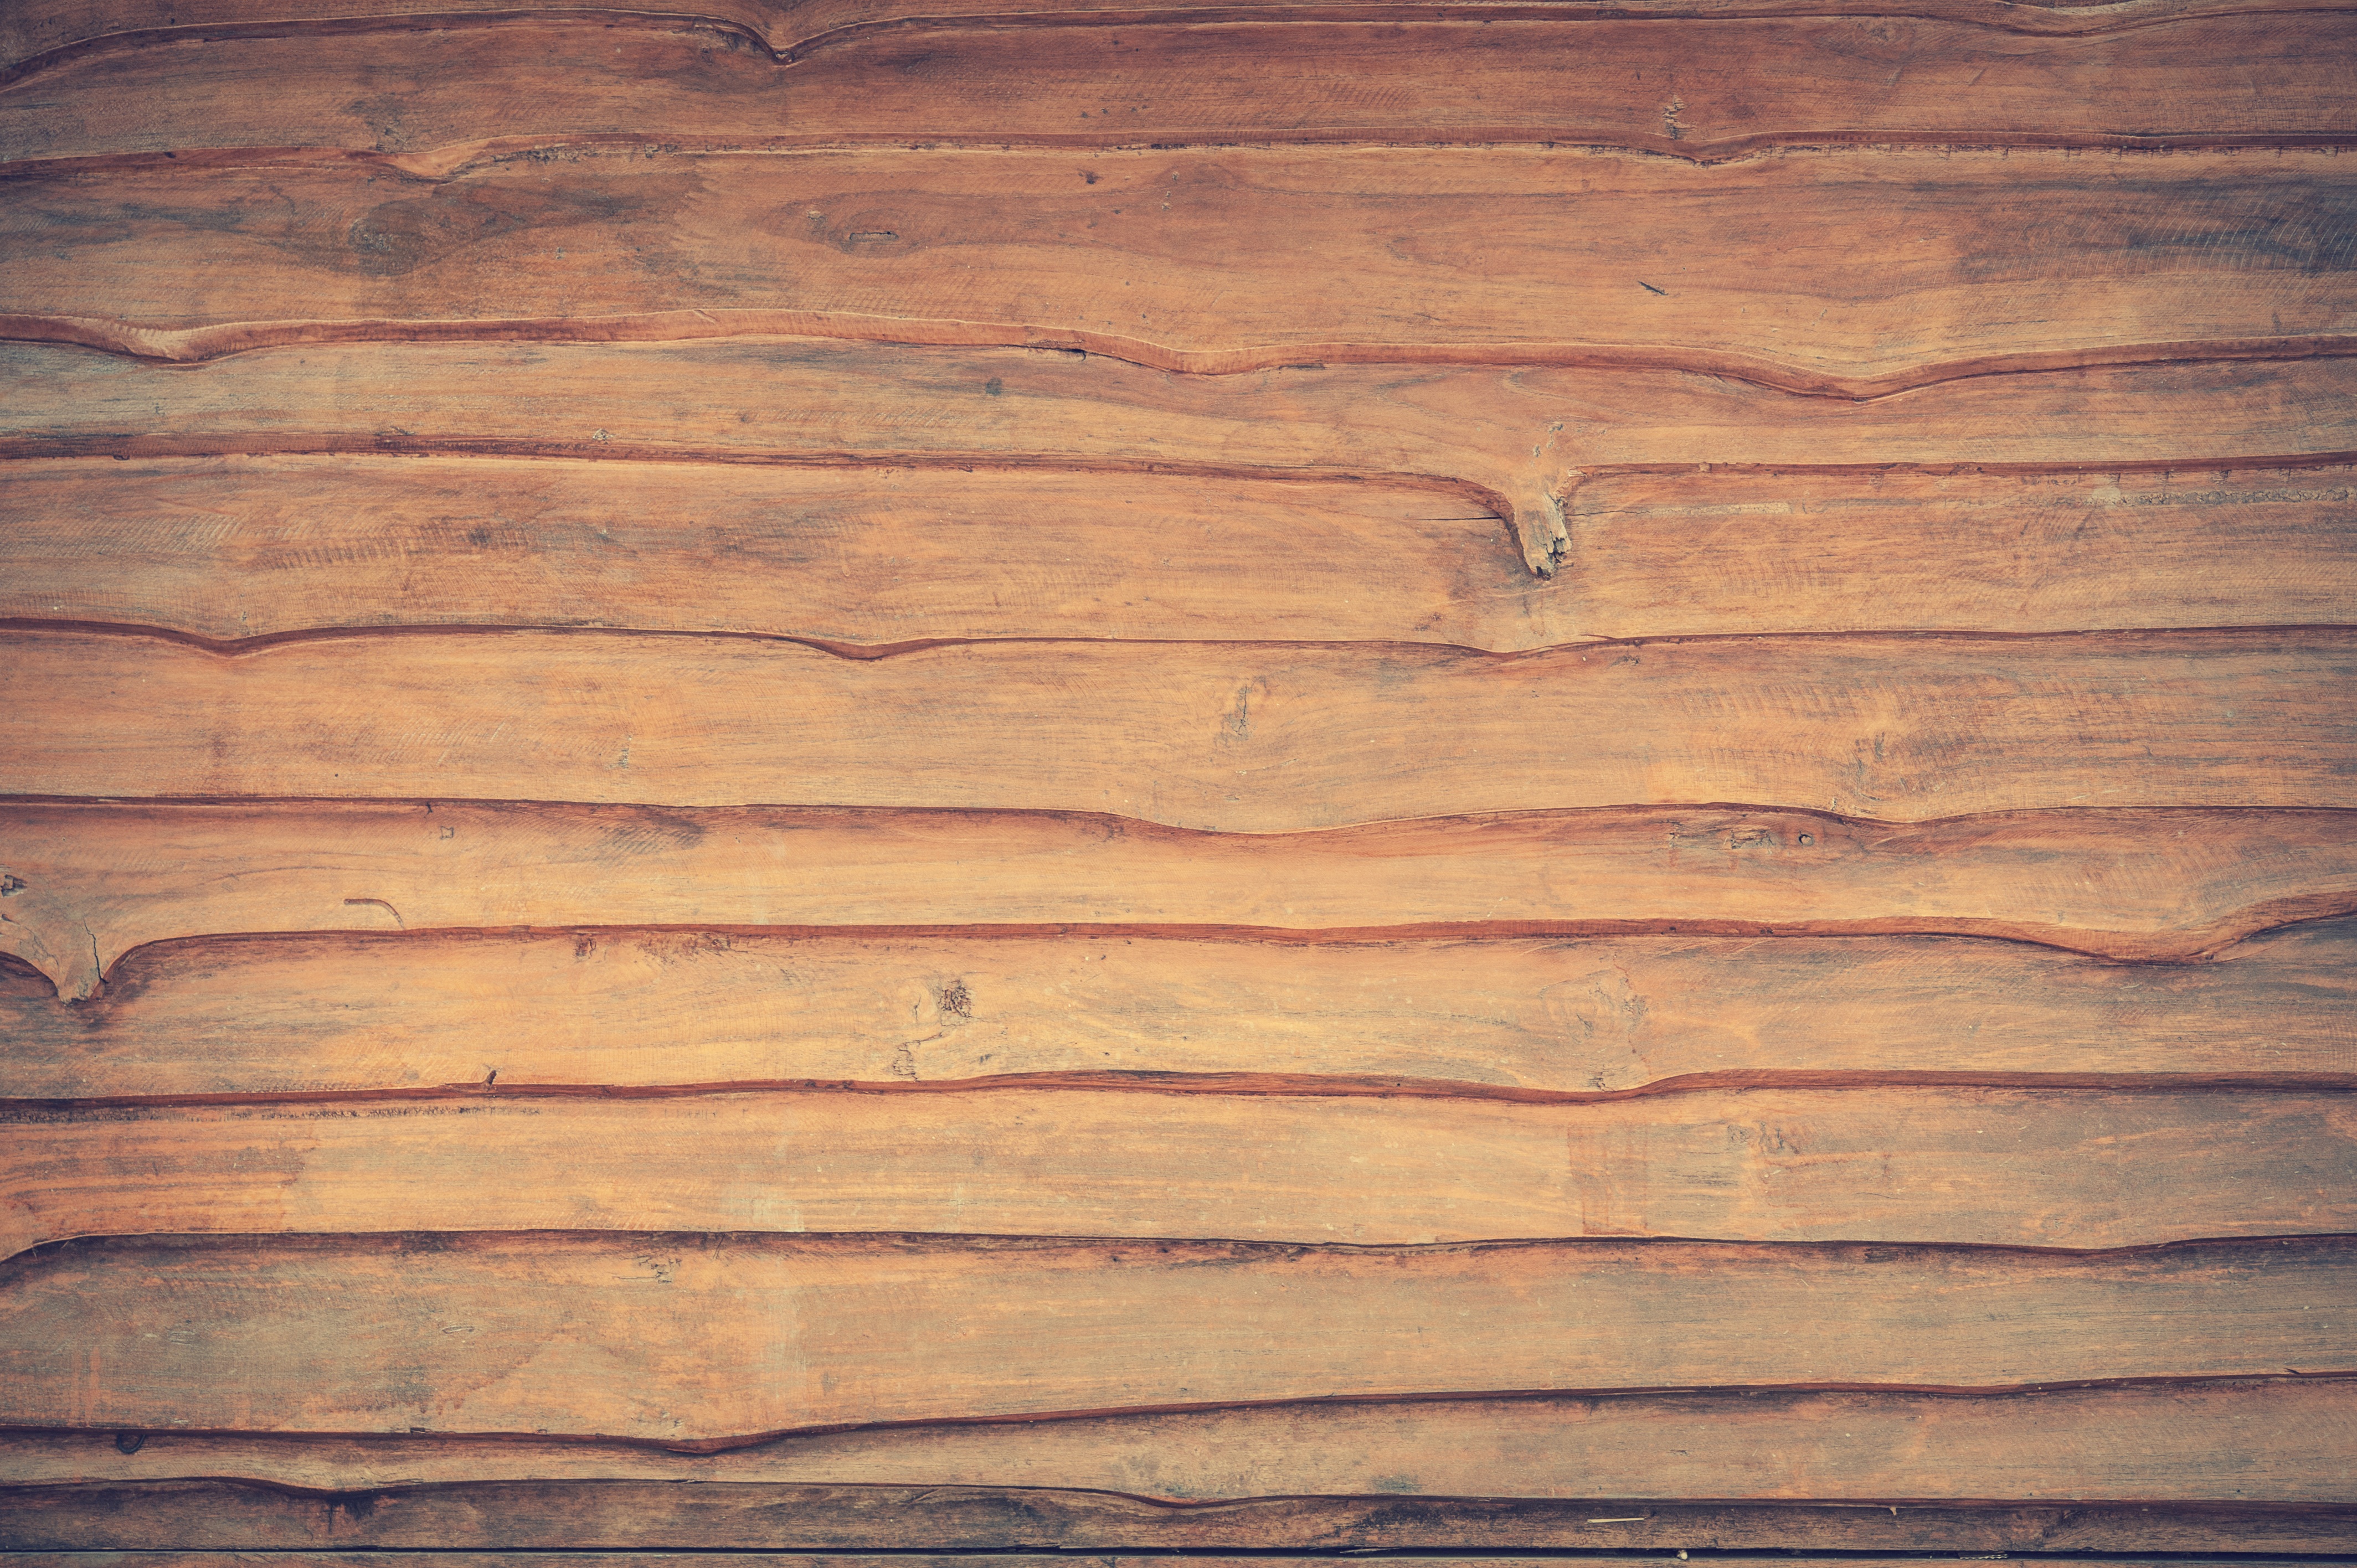
nature, abstract, board, wood, antique, grain, plank, floor, interior, building, old, home, dark, decoration, color, macro, natural, banner, brown, grunge, dried, closeup, lumber, decor, material, background, design, hardwood, decorative, carpentry, backdrop, flooring, plywood, wood flooring, man made object, laminate flooring, wood stain